Georgy Stepanov

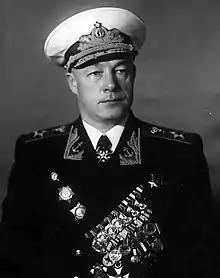
Nikolay Kuznetsov, former commander in chief of the navy, and one of Stepanov's fellow defendants at the 1948 trial

Stepanov returned to the Naval Academy in April 1947, serving as head of its Organization and Mobilization Department until November 1947. On 12 January 1948 Stepanov, with fellow naval officers Nikolay Kuznetsov, Lev Galler and Vladimir Alafuzov were brought before the of the Ministry of the Armed Forces of the USSR, chaired by Marshal Leonid Govorov. They were accused of having passed technical secrets to Britain and the United States during the war years. Found guilty by the court, the verdict was passed to the Military Collegium of the Supreme Court of the Soviet Union, which on 3 February 1948 convicted them of the charges. Stepanov was sentenced to 10 years in prison, and on 10 February 1948 his rank of vice-admiral was revoked by the Council of Ministers of the Soviet Union. On 13 May 1953, shortly after the death of Stalin, Stepanov was fully rehabilitated and reinstated in his former rank as vice-admiral.